Operation Crossroads

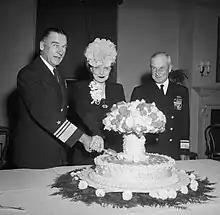
Blandy and his wife slice into an Operation Crossroads cake shaped like Baker's radioactive geyser, while Rear Admiral Frank J. Lowry looks on, November 7, 1946

By August 3, Colonel Warren concluded the entire effort was futile and dangerous. The unprotected sailors were stirring up radioactive material and contaminating their skin, clothing, and, presumably, their lungs. When they returned to their support ship living quarters, they contaminated the shower stalls, laundry facilities, and everything they touched. Warren demanded an immediate halt to the entire cleanup operation. He was especially concerned about plutonium, which was undetectable on site.